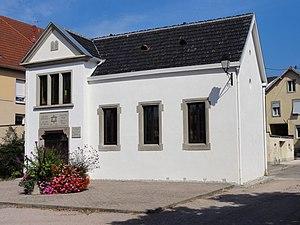
Villé est une commune française située dans le département du Bas-Rhin, en région Grand Est.